Tilla Durieux

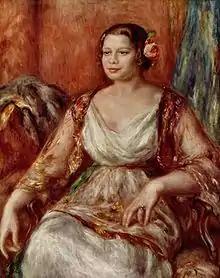
Portrait of Durieux (1914) by Renoir

In 1933, Durieux and Katzenellenbogen left Nazi Germany for Switzerland to escape Nazi rule. She continued to perform at the Vienna Theater in der Josefstadt and in Prague. In 1937 she moved to Zagreb, Croatia (then in the Kingdom of Yugoslavia) where she became a member of the International Red Aid. Durieux unsuccessfully tried to obtain visa for the United States. In 1941 Ludwig Katzenellenbogen was arrested by Gestapo agents in Thessaloniki and deported to Sachsenhausen concentration camp. He died in 1944 at .